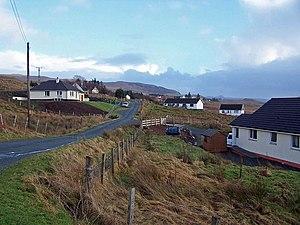
Achachork est un village de l'île de Skye au Highland en Écosse. Sa population est de 150 habitants.